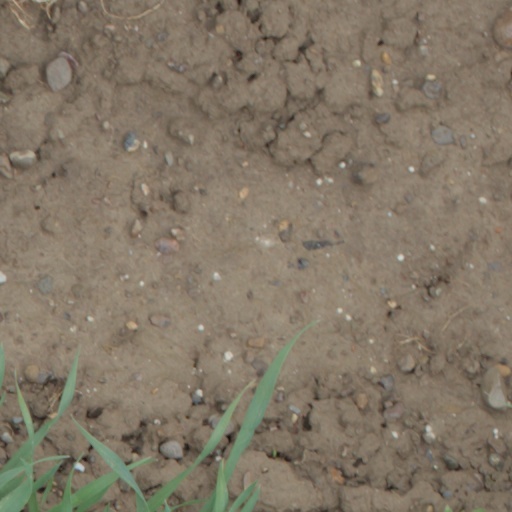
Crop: wheat